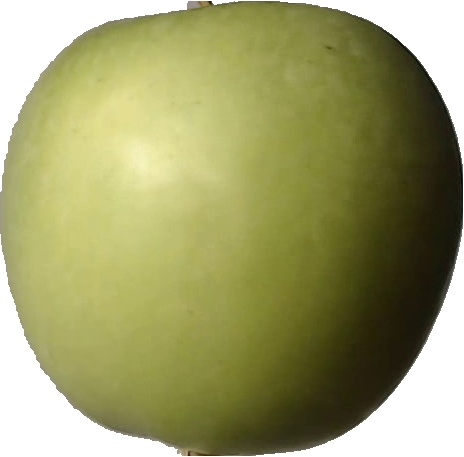
Label: apple_granny_smith_1